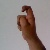
The image shows a hand gesture representing the letter 'X' in Indian Sign Language.